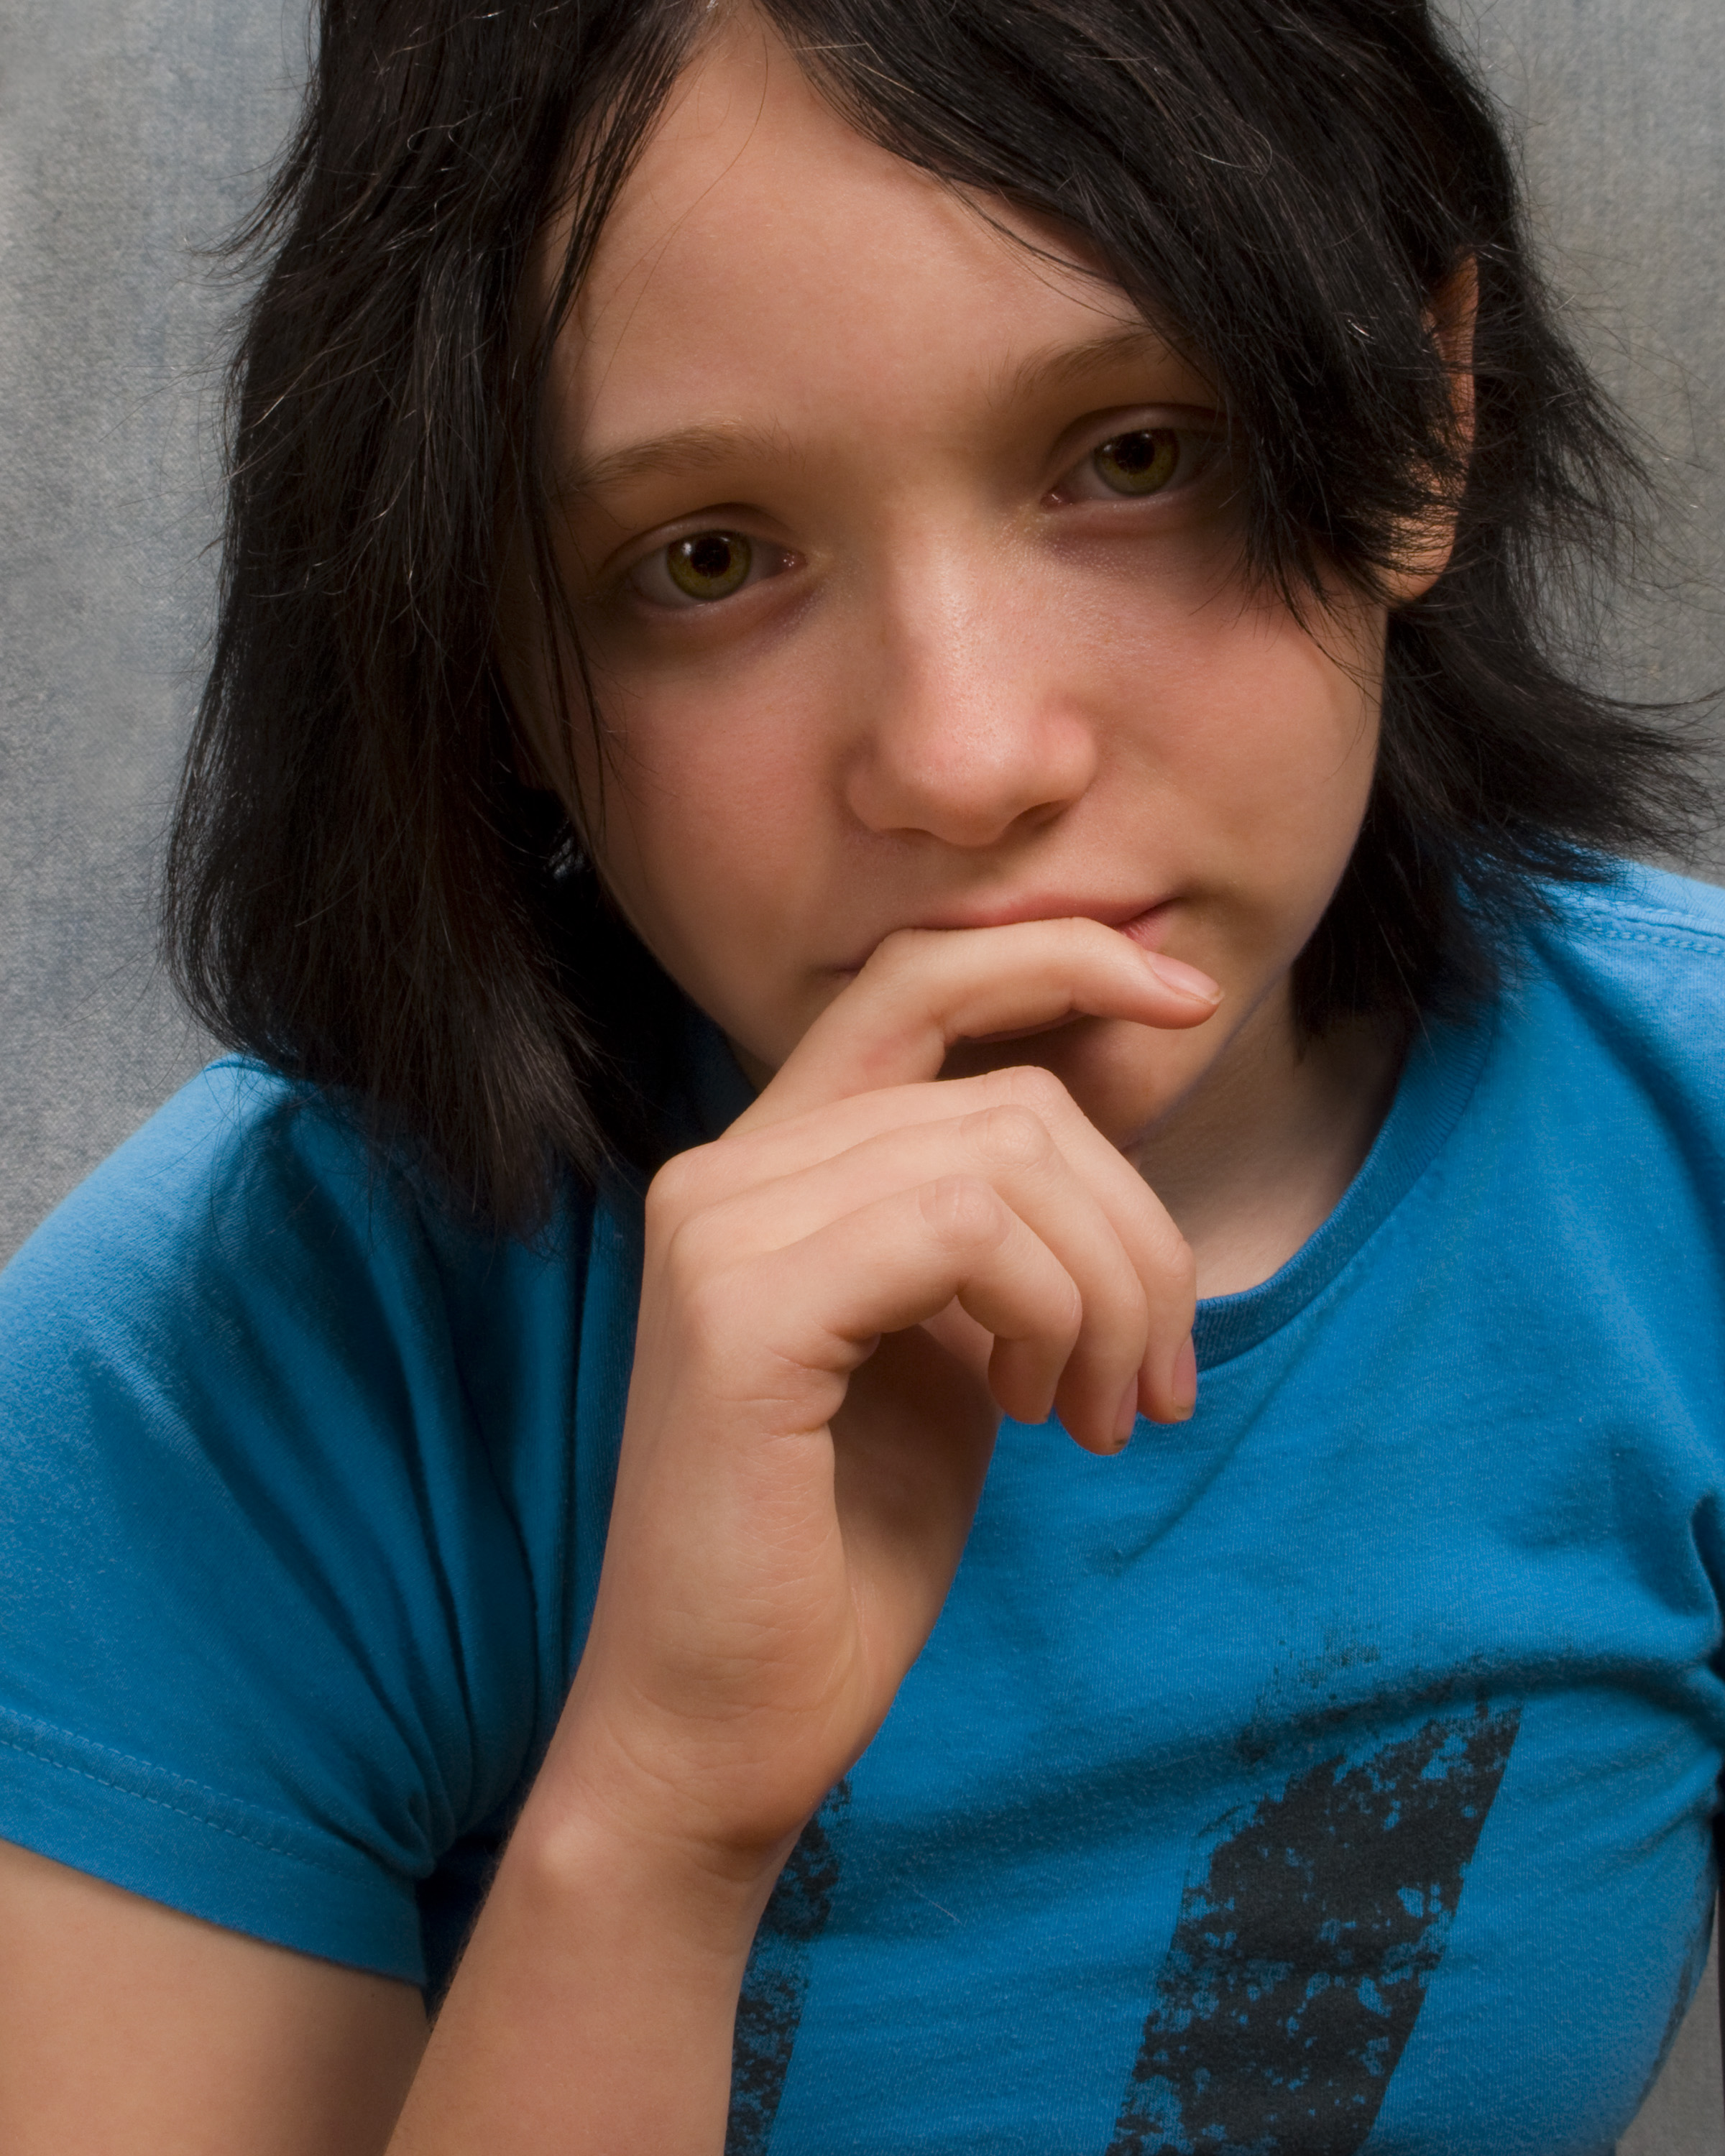
person, girl, woman, hair, photography, leg, contemplation, thought, portrait, model, child, blue, lady, facial expression, hairstyle, smile, mouth, human body, face, nose, eye, head, skin, beauty, organ, emotion, photo shoot, brown hair, portrait photography